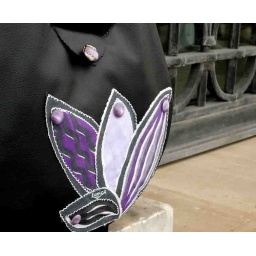
Lovely rounded bag in black faux leather.It's decorated with purple fantasy woven painted leaves and beautiful vintage lilac button